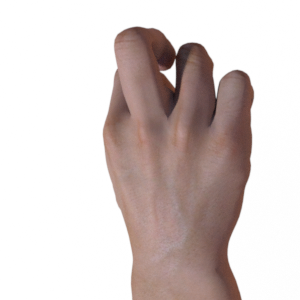
Label: rock